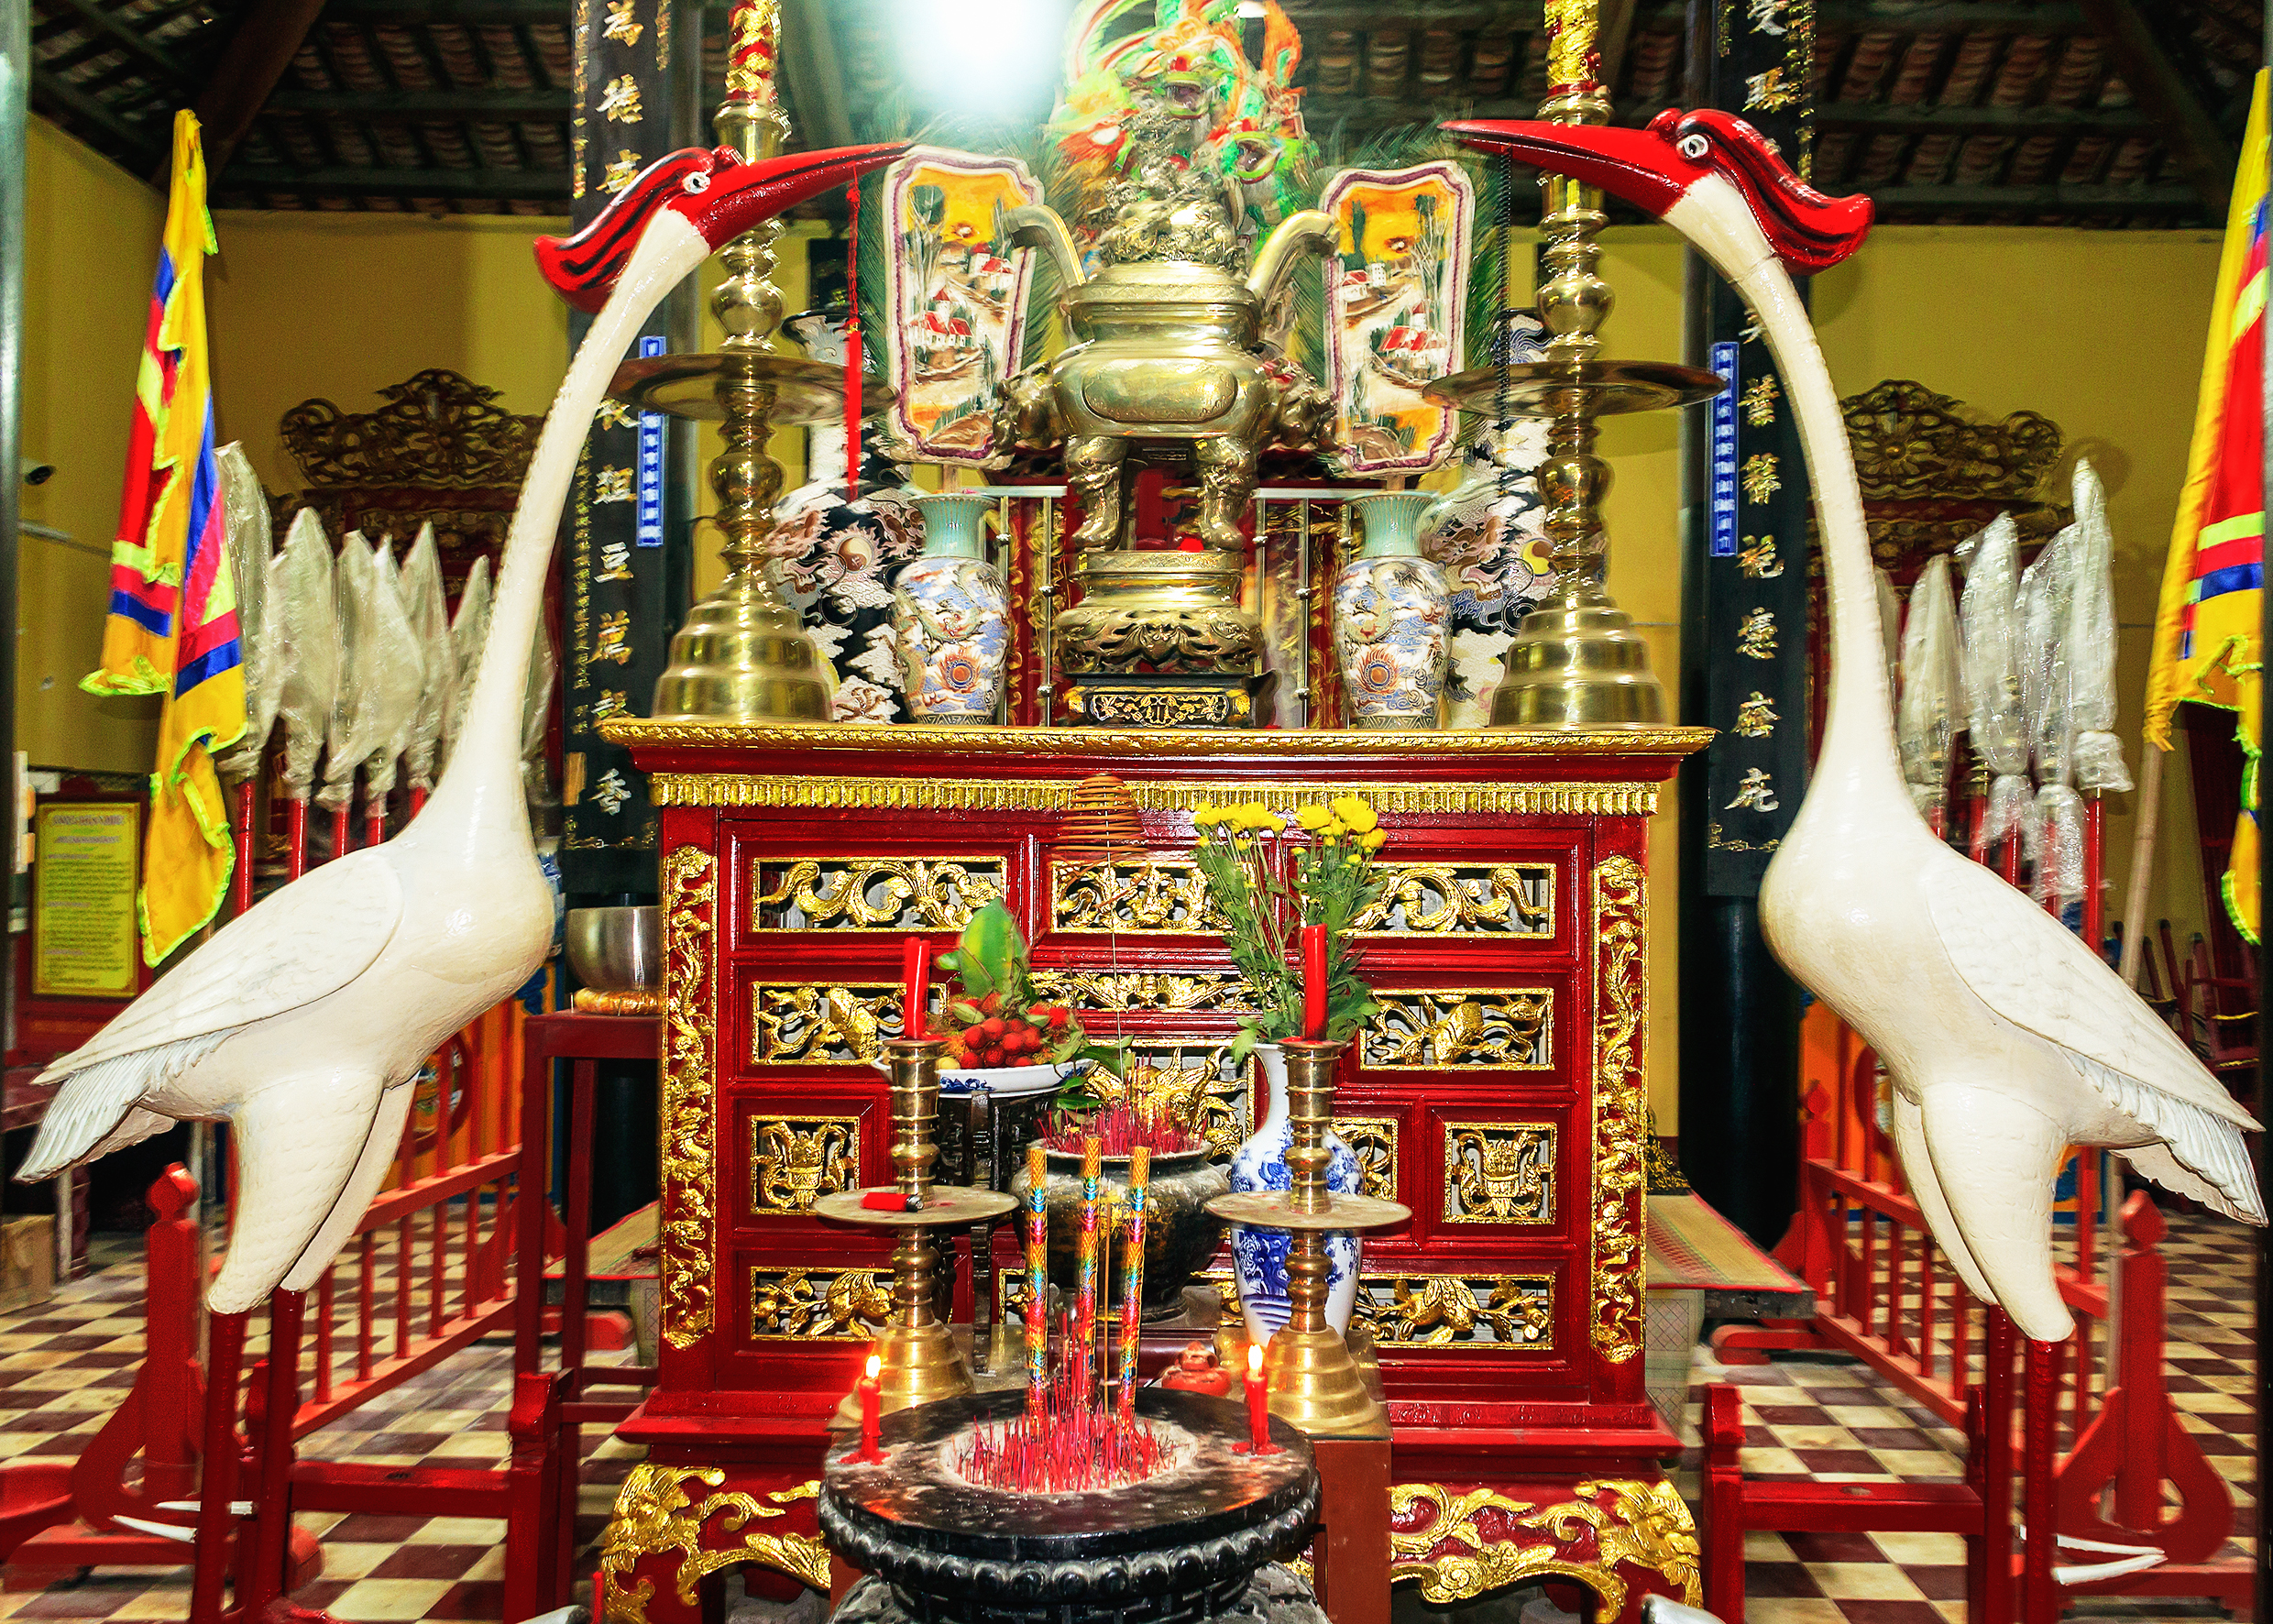
user: text: Bàn thờ chính trong ảnh có màu gì?
assistant: text: Màu đỏ.

user: text: Vật thờ cúng lớn màu vàng đặt ở trung tâm bàn thờ thường được gọi là gì trong các đền, chùa Việt Nam?
assistant: text: Đỉnh hương (hoặc lư hương).

user: text: Việc thắp nhang/hương trong không gian thờ cúng như thế này thể hiện ý nghĩa văn hóa và tâm linh gì?
assistant: text: Thể hiện lòng thành kính, tưởng nhớ tổ tiên hoặc cầu nguyện điều tốt lành.

user: text: Hai bức tượng chim lớn màu trắng ở hai bên bàn thờ là loài chim gì và chúng có ý nghĩa biểu tượng như thế nào khi đứng cạnh bàn thờ trong văn hóa tâm linh Việt Nam?
assistant: text: Đó là chim hạc. Trong văn hóa Việt Nam, hạc thường được đặt ở các nơi thờ tự, biểu tượng cho sự trường thọ, thanh cao, và đưa linh hồn người đã khuất về cõi vĩnh hằng.